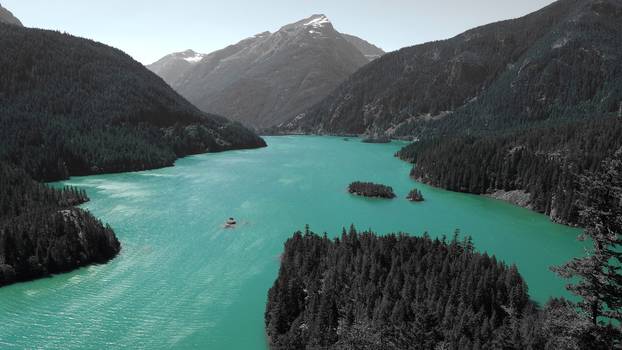
Label: No Watermark